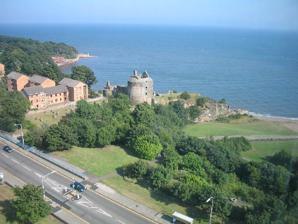
Building: Ravenscraig Castle
Country: United Kingdom
Year built: 1460
Castle in Kirkcaldy, Scotland For the castle in Aberdeenshire, see Ravenscraig Castle, Aberdeenshire . Aerial view of Ravenscraig Castle Ravenscraig Castle is a ruined castle located in Kirkcaldy which dates from around 1460. The castle is an early example of artillery defence in Scotland. History The construction of Ravenscraig Castle by the mason Henry Merlion and the master carpenter Friar Andres Lesouris was ordered by King James II (reigned 1437–1460) as a home for his wife, Mary of Guelders . The castle is considered one of the first - perhaps the very first - in Scotland to be built to withstand cannon fire and provide for artillery defence. The king was involved with the planning but, ironically, was killed in a tragic accident with a loaded cannon at the Siege of Roxburgh Castle near Floors Castle in the Scottish Borders. Construction was commenced around 1460 by his widow, Mary of Guelders, as a memorial to him and as a dower house . She continued the construction work until her death in December 1463, when the east tower and the basement of the central section was probably built for her by the master mason Henry Merlioun . The site was supervised by the master of works, David Boys. Andrew Balfour, a servant of the royal wardrobe, organised the supply of timber joists in 1461, the timber was boated down the Allan Water and shipped to Fife from Stirling . During this period her steward Henry Kinghorn and other members of the household were able to live in completed accommodation. Ownership passed to her son James III (reigned 1460–1488). In 1471 he gave the castle to William Sinclair , Earl of Orkney and Caithness in exchange for the Earldom of Orkney and associated lands which James annexed from Norway to the Scottish Crown. The castle was completed by the Sinclairs, who also had an interest in artillery fortifications. Ravenscraig Castle, showing the large D-plan west tower, and the ruined east tower James V and Mary of Guise came to Ravenscraig on 9 April 1540 on their way to Falkland Palace . They arrived in two galleys rowed from Kinghorn . The Duke of Holstein came to the castle with William Schaw in 1598. During the 1650-51 invasion of Scotland by English forces under Oliver Cromwell , Ravenscraig was invaded, attacked and damaged. The castle remained in the ownership of the Sinclairs, who built nearby Dysart House (1755-1756) on the estate, and later passed to the St Clair-Erskines, Earls of Rosslyn . The estate and castle remained in the family until sold in 1896, by the 5th Earl, to linoleum magnate Sir Michael Nairn who lived in Dysart House. The castle was used as an ammunition depot during the First World War . In 1929, 85 acres (34 ha) of the estate, including the castle, was given to the town of Kirkcaldy by the Nairn family as a public park. Ravenscraig Castle was passed into state care in 1955 and has been open to the public by the owners Historic Scotland since 1971. It is now managed by Historic Environment Scotland , and is protected as a Scheduled Ancient Monument . Celtic punk band The Real McKenzies filmed the video for their song Drink Some More at Ravenscraig Castle. The castle Plan of Ravenscraig Castle Key: A=Postern B=Cellar C=Entrance passage D=Guard room E=Chamber F=Stair down Ravenscraig is a small castle, built on a narrow rocky promontory in the Firth of Forth . It is naturally defended on three sides by steep cliffs dropping to the sea, and the main part of the castle forms the northern, landward, defence. This comprises two D-plan towers, with outer walls 4.25 metres (13.9 ft) thick, designed to withstand cannon fire. Battlements between the towers formed an artillery platform, with gun holes pointing to landward. The whole is defended by a deep, rock-cut ditch, and is accessed via a bridge. The towers The west tower stands to four storeys, and has a single small room on each floor. At the ground floor is a vaulted cellar, with a hall above, accessed via a stone forestair, or outside stairway. A spiral stair links the upper levels, although the timber floors are no longer present. Chimneys rise through the walls to form features of the castle's skyline. The east tower is of three storeys, although its base is set lower into the cliff. A well is located at the lowest level, with a single chamber on each level above, although again the timber floors are missing. The floors are linked by a straight stair within the thickness of the west wall. The rooms of both towers are windowless to landward, due to the thick walls, but have windows with stone seats to the other sides. Linking building and courtyard The towers are linked by a central block, which contains the main gate and entrance passage. Vaulted cellars and a guard room lie to either side. These vaults support the artillery platform above. The gun holes are of the "inverted keyhole" type, which became common in the late 15th century. Beyond the main block, only the foundations remain of the buildings on the promontory. Literary inspiration Rosabelle by Sir Walter Scott Ravenscraig is the setting for the ballad Rosabelle , sung by Lord St. Clair's bard, Harold, at the wedding feast in the sixth canto of Sir Walter Scott 's Lay of the Last Minstrel . The ballad tells in elliptical style of 'the lovely Rosabelle', apparently a daughter of the St. Clair (or Sinclair) family, who insists despite dire warnings on setting out by boat from Ravenscraig (called 'Ravensheuch' by Scott) across the Firth of Forth , to attend a ball at the family seat, Roslin Castle , in Midlothian . Rosabelle knows that, as well as her parents, a certain 'Lord Lindesay's heir' will be present. However, that night an eerie light blazes on Roslin Castle and the nearby chapel where Rosabelle's ancestors lie buried, while Rosabelle herself lies drowned. Henry I Sinclair, Earl of Orkney , who built the first Rosslyn castle in the 11th century, was married to a Rosabel. Notes